Rock 'n' Roll San Jose Half Marathon

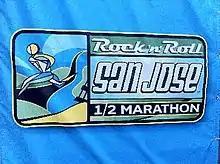

The Rock 'n' Roll San Jose Half Marathon is an annual half marathon race which takes place in San Jose, California in the United States. It also features a 10K and 5K race. The 2023 edition featured nearly 11,000 total runners with most participants running the half marathon. It is part of the Rock 'n' Roll Running Series of road running competitions organized by the IRONMAN Group, part of Advance Publications.